Zamość

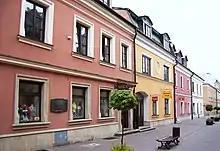
Birthplace and childhood home of musician Marek Grechuta

"Jazz na Kresach" is a very popular annual music festival that dates back to 1982 and has been held since. The festival is organised in Zamość Old Town by the Zamość Jazz Club to commemorate Mieczysław Kosz.